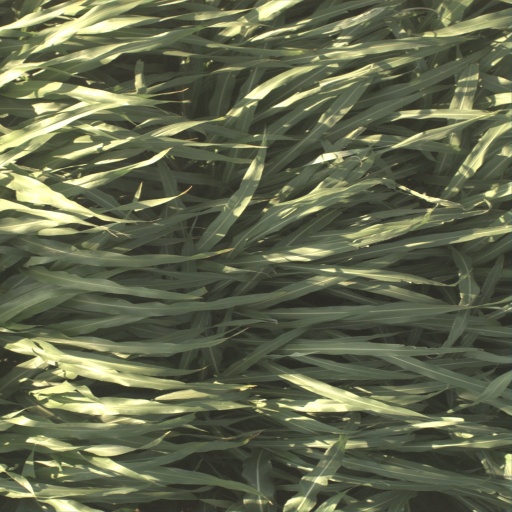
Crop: sorghum